Visa requirements for Chinese citizens of Hong Kong

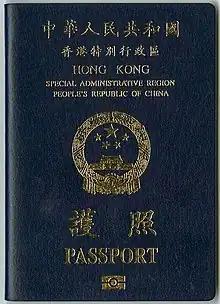
Cover of the latest version of an HKSAR biometric passport

As of 2025, Hong Kong Special Administrative Region passport holders have visa-free or visa on arrival access to 170 countries and territories, ranking the passport 17th in the world according to the Henley Passport Index. It is ranked 11th by the Global Passport Power Rank.